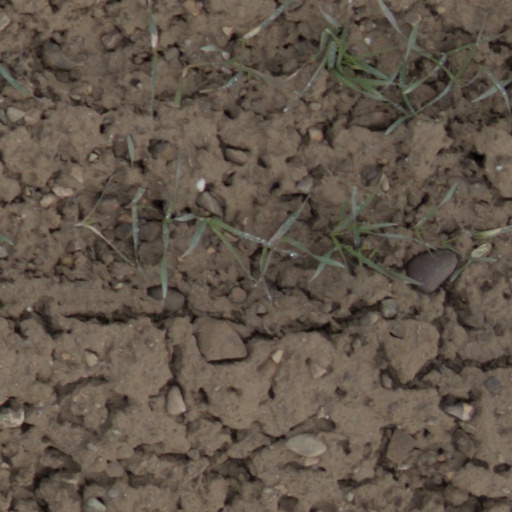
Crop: wheat